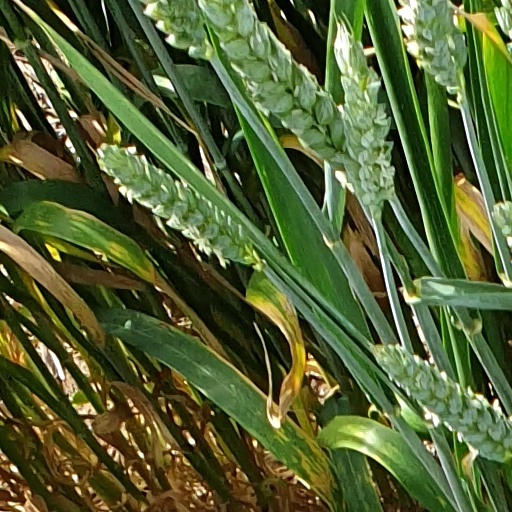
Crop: wheat